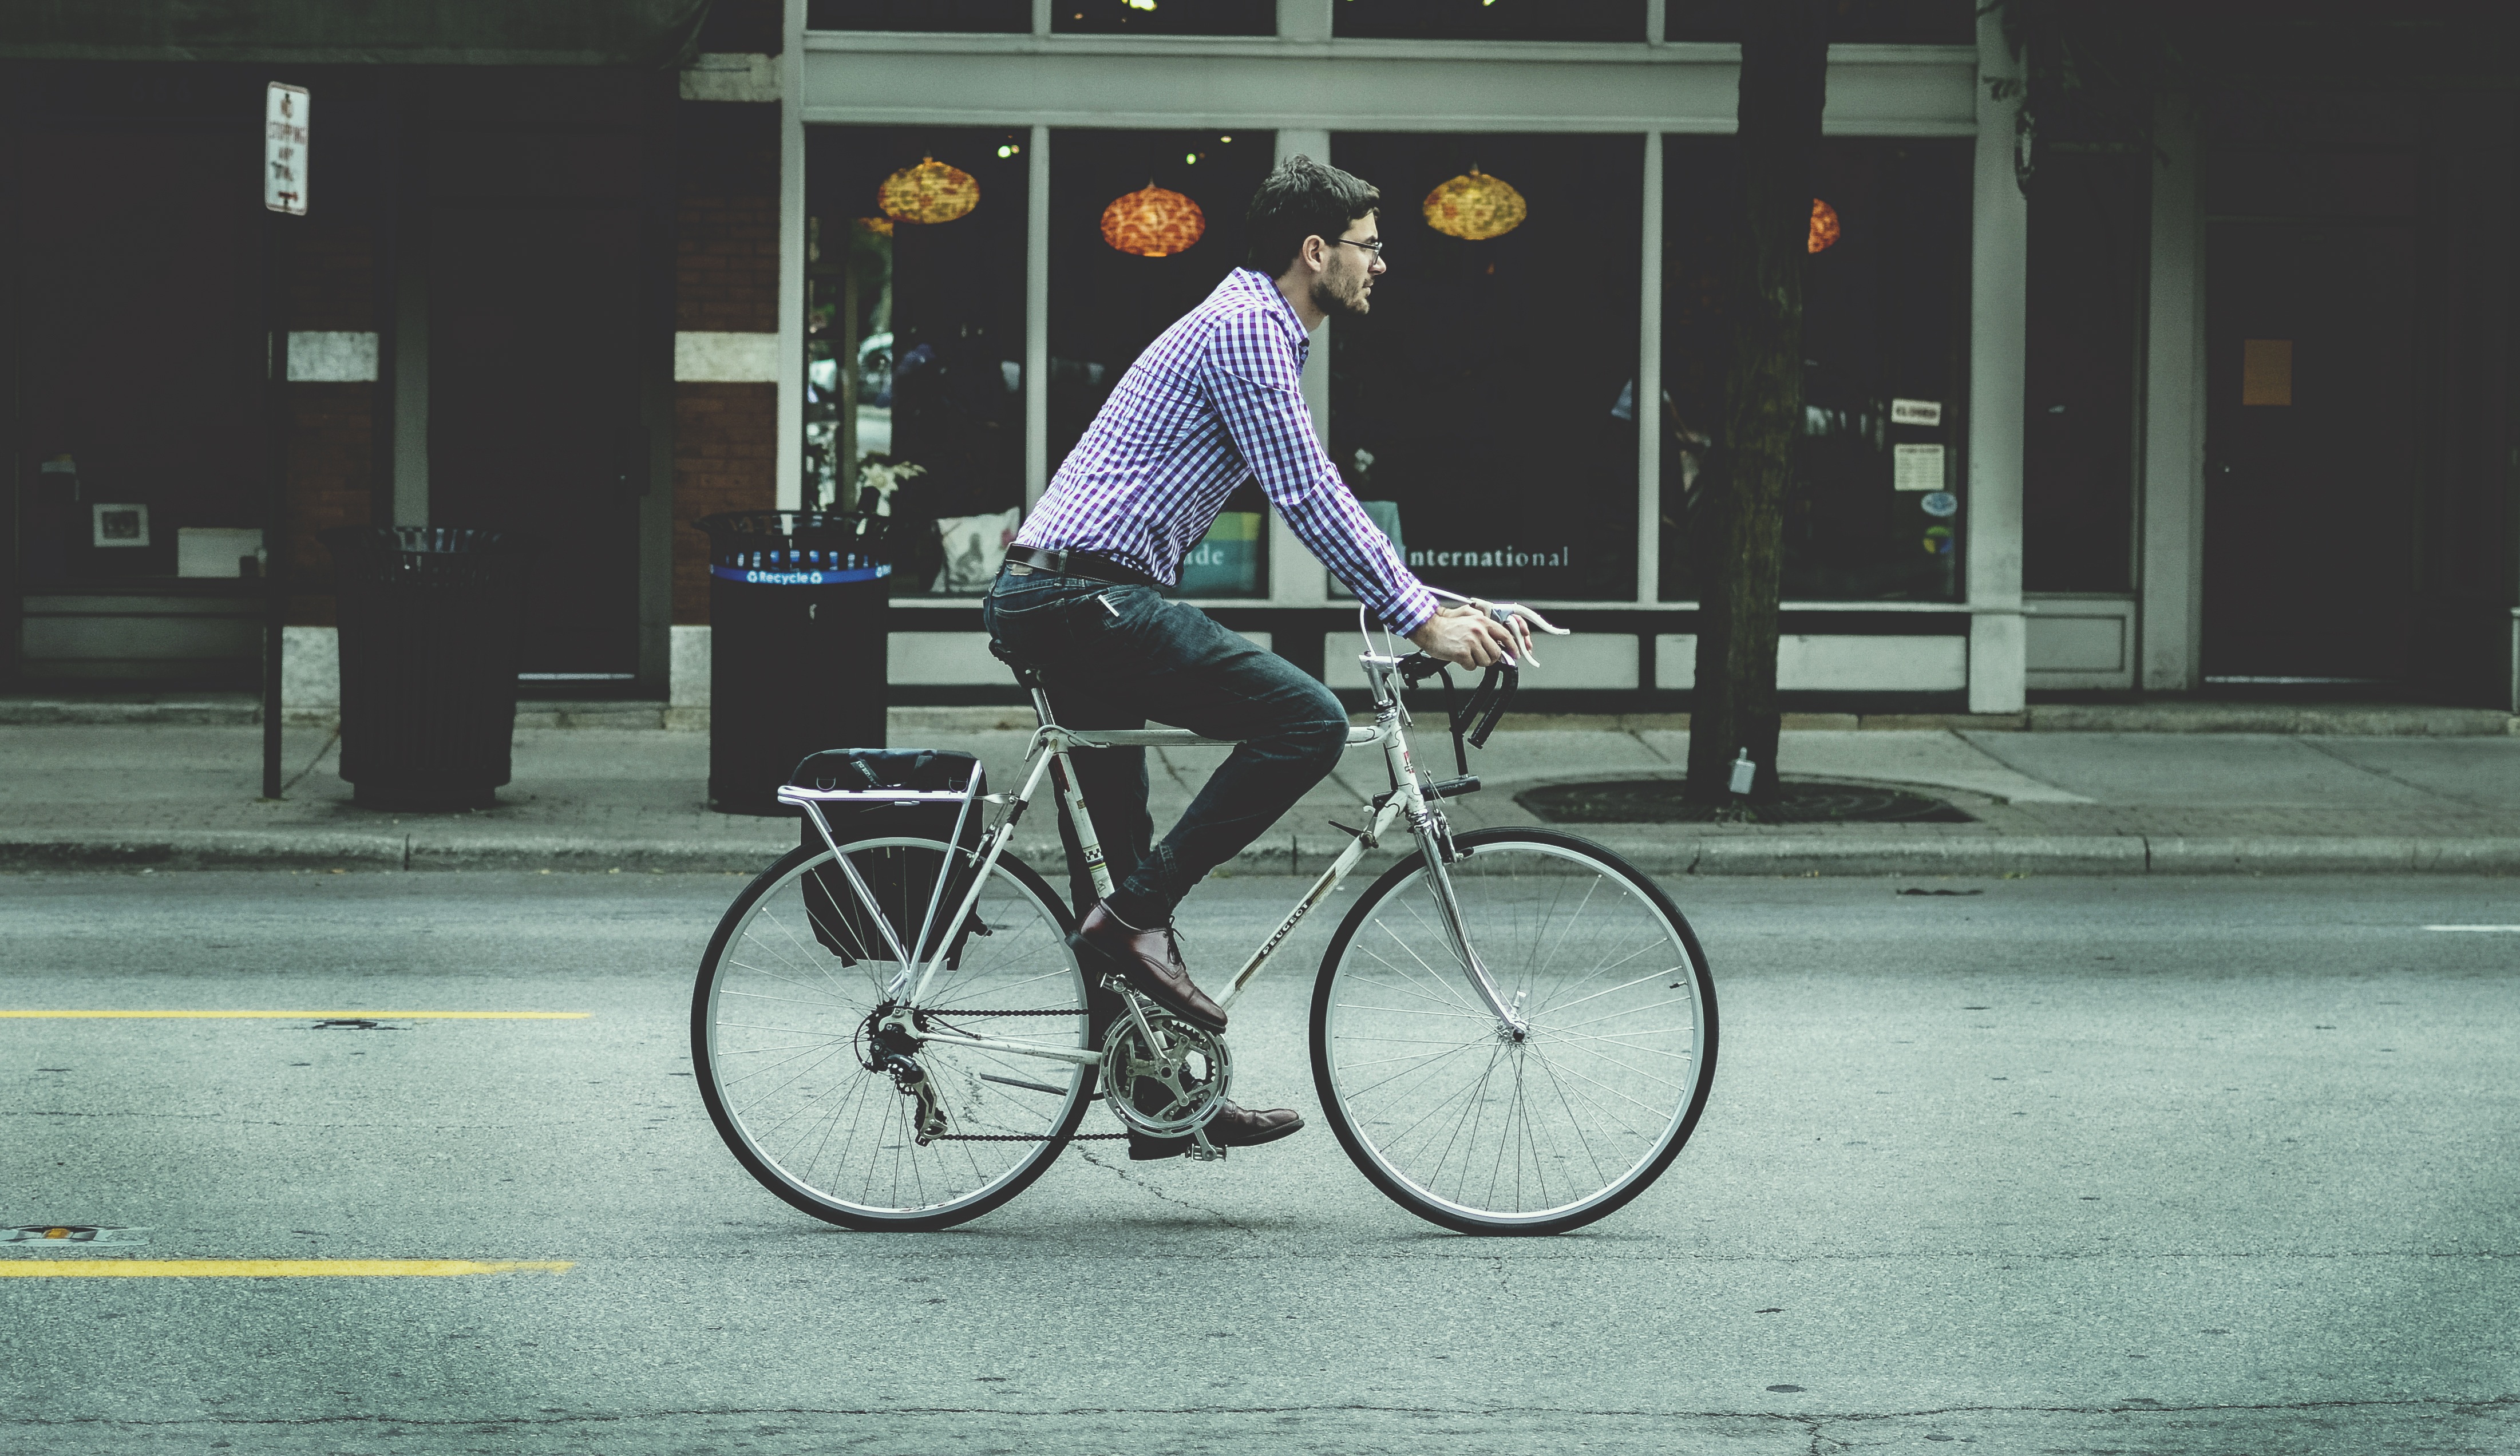
work, man, person, road, traffic, street, driving, bicycle, bike, urban, male, vehicle, journey, business, lifestyle, sports equipment, commuting, cycling, way, road cycling, road bicycle, duty stroke